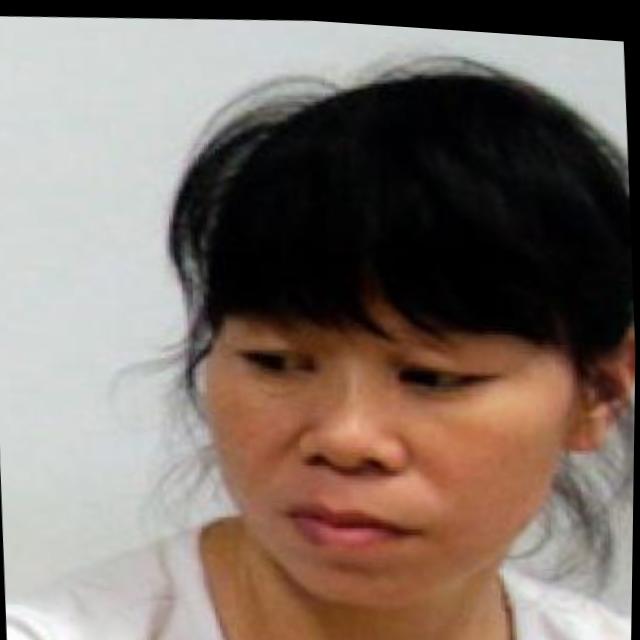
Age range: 21-44